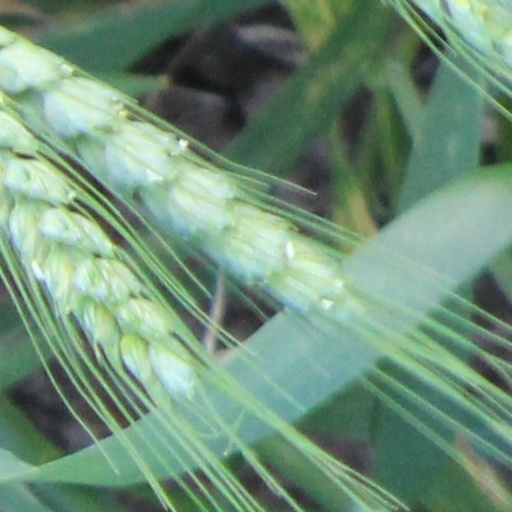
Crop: wheat